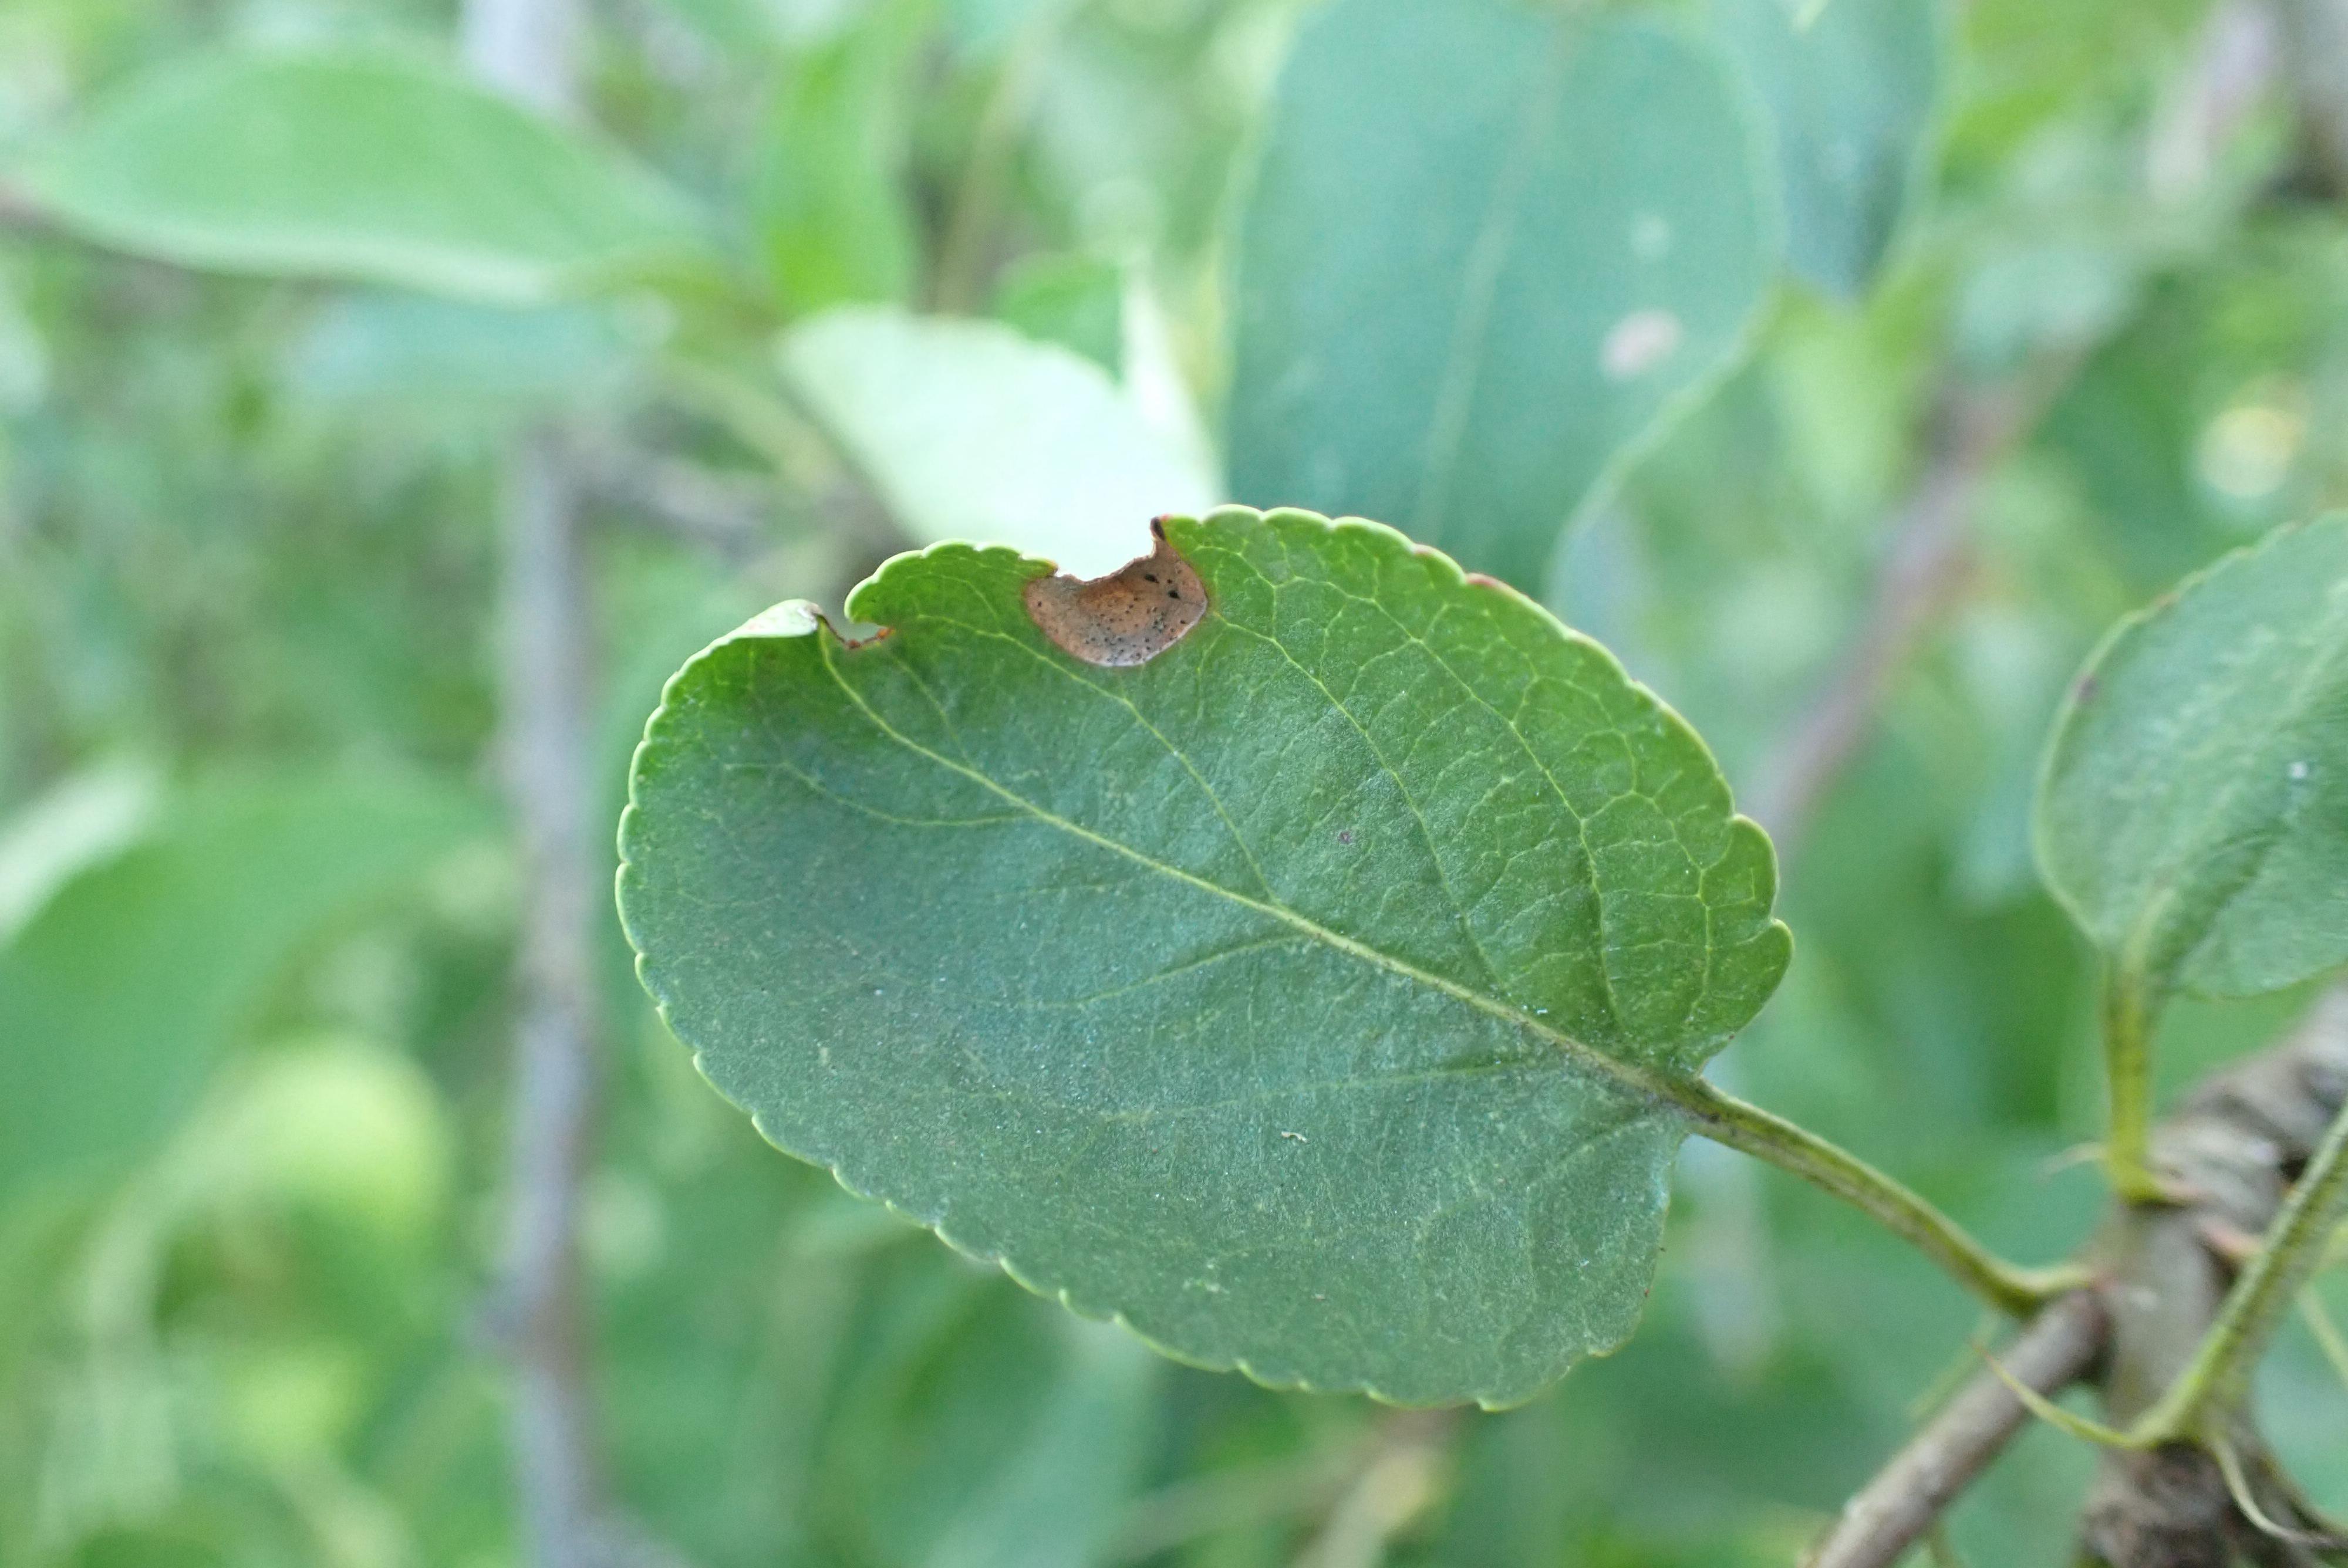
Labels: frog_eye_leaf_spot